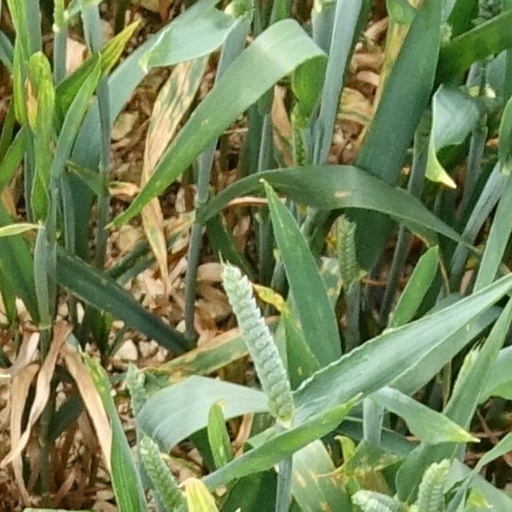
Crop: wheat